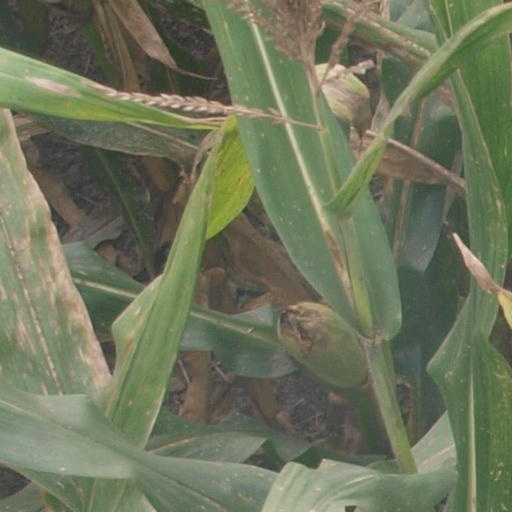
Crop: maize; corn